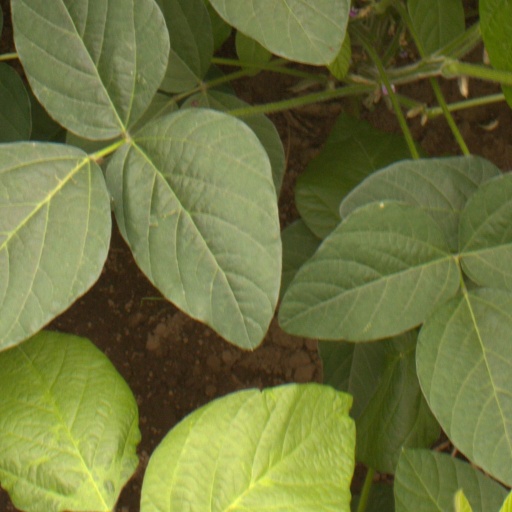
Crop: soybean